Waldo Hunt

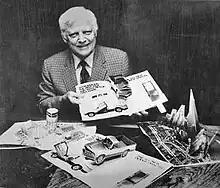

Waldo Henley Hunt (November 28, 1920 – November 6, 2009) was a prolific producer of pop-up books, having nearly singlehandedly revived the genre in the post-war era.